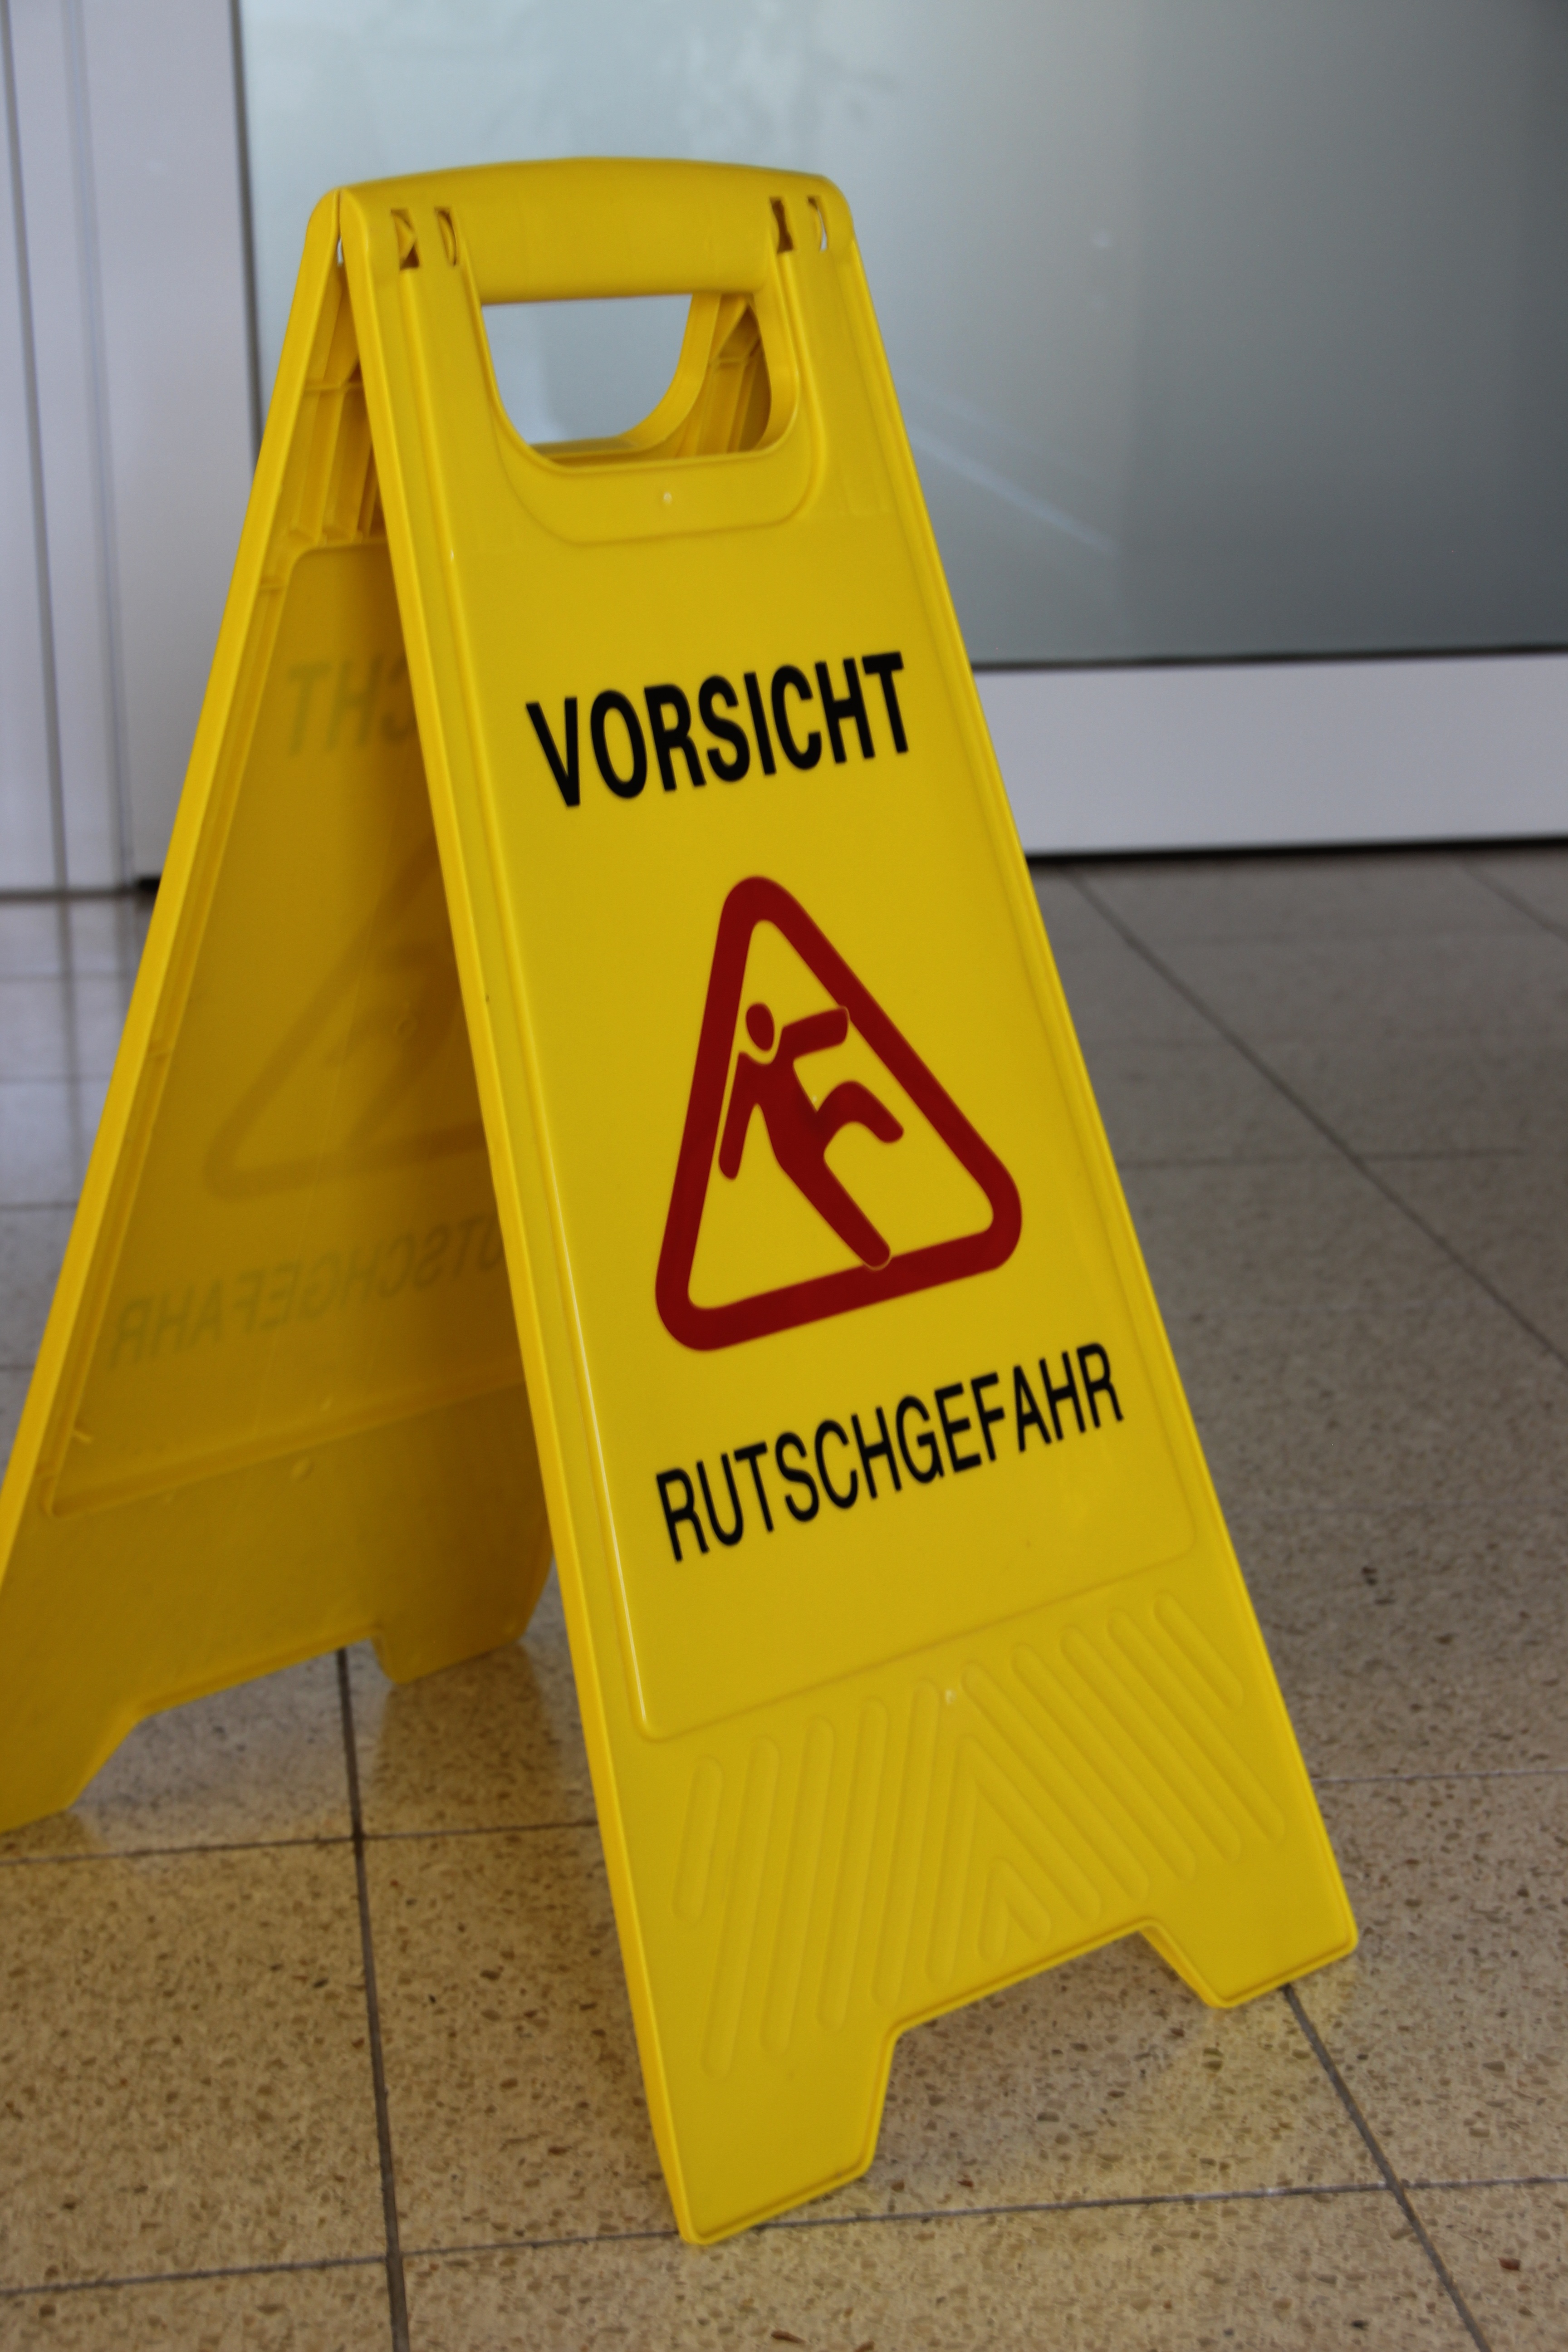
shoe, wet, advertising, sign, foot, smooth, banner, clean, yellow, banana, signage, brand, product, caution, cleaning, accident, risk, attention, slippery, injury, slip, painful, risk of slipping, slip off, banana peel, foot injury, accidents at work, wounding, traffic sign